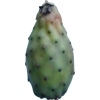
Label: cactus_fruit_green